Historiography of the Eighty Years' War

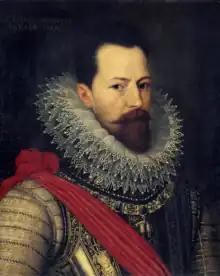
Alexander Farnese, Duke of Parma

Mulder et al. (2008) regarded Philip II of Spain's planned tax reforms as reasonable for a 'modern ruler' in the face of unstable revenues, high expenditures and repeated bankruptcy crises in the second half of the 16th century: 'It was very much in the interest of Philip to be able to introduce regular taxes rather than "beden". A modern ruler – in the 16th century, therefore, an absolute monarch – had to have access to sufficient finances.' Similarly, they regarded criticism of Alba's implementation of Philip's tax reforms as 'unjustified'.